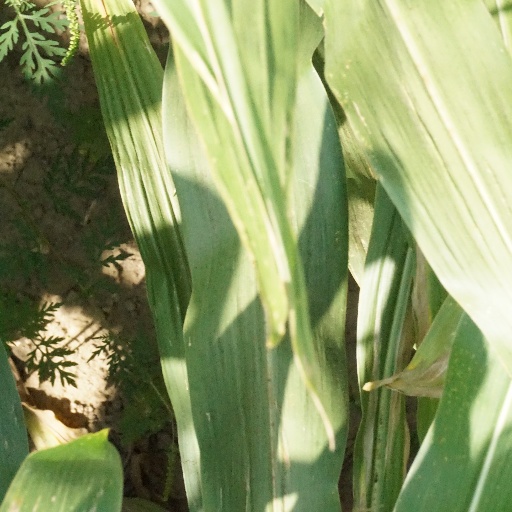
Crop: maize; corn